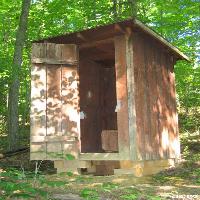
Weather: sun or clear